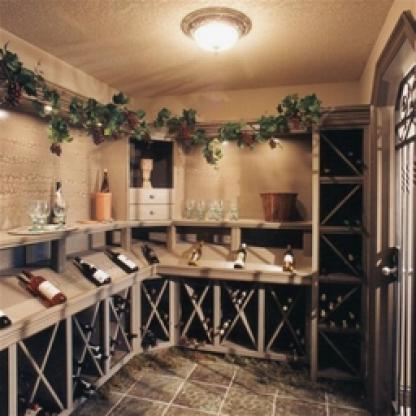
Scene: Indoor